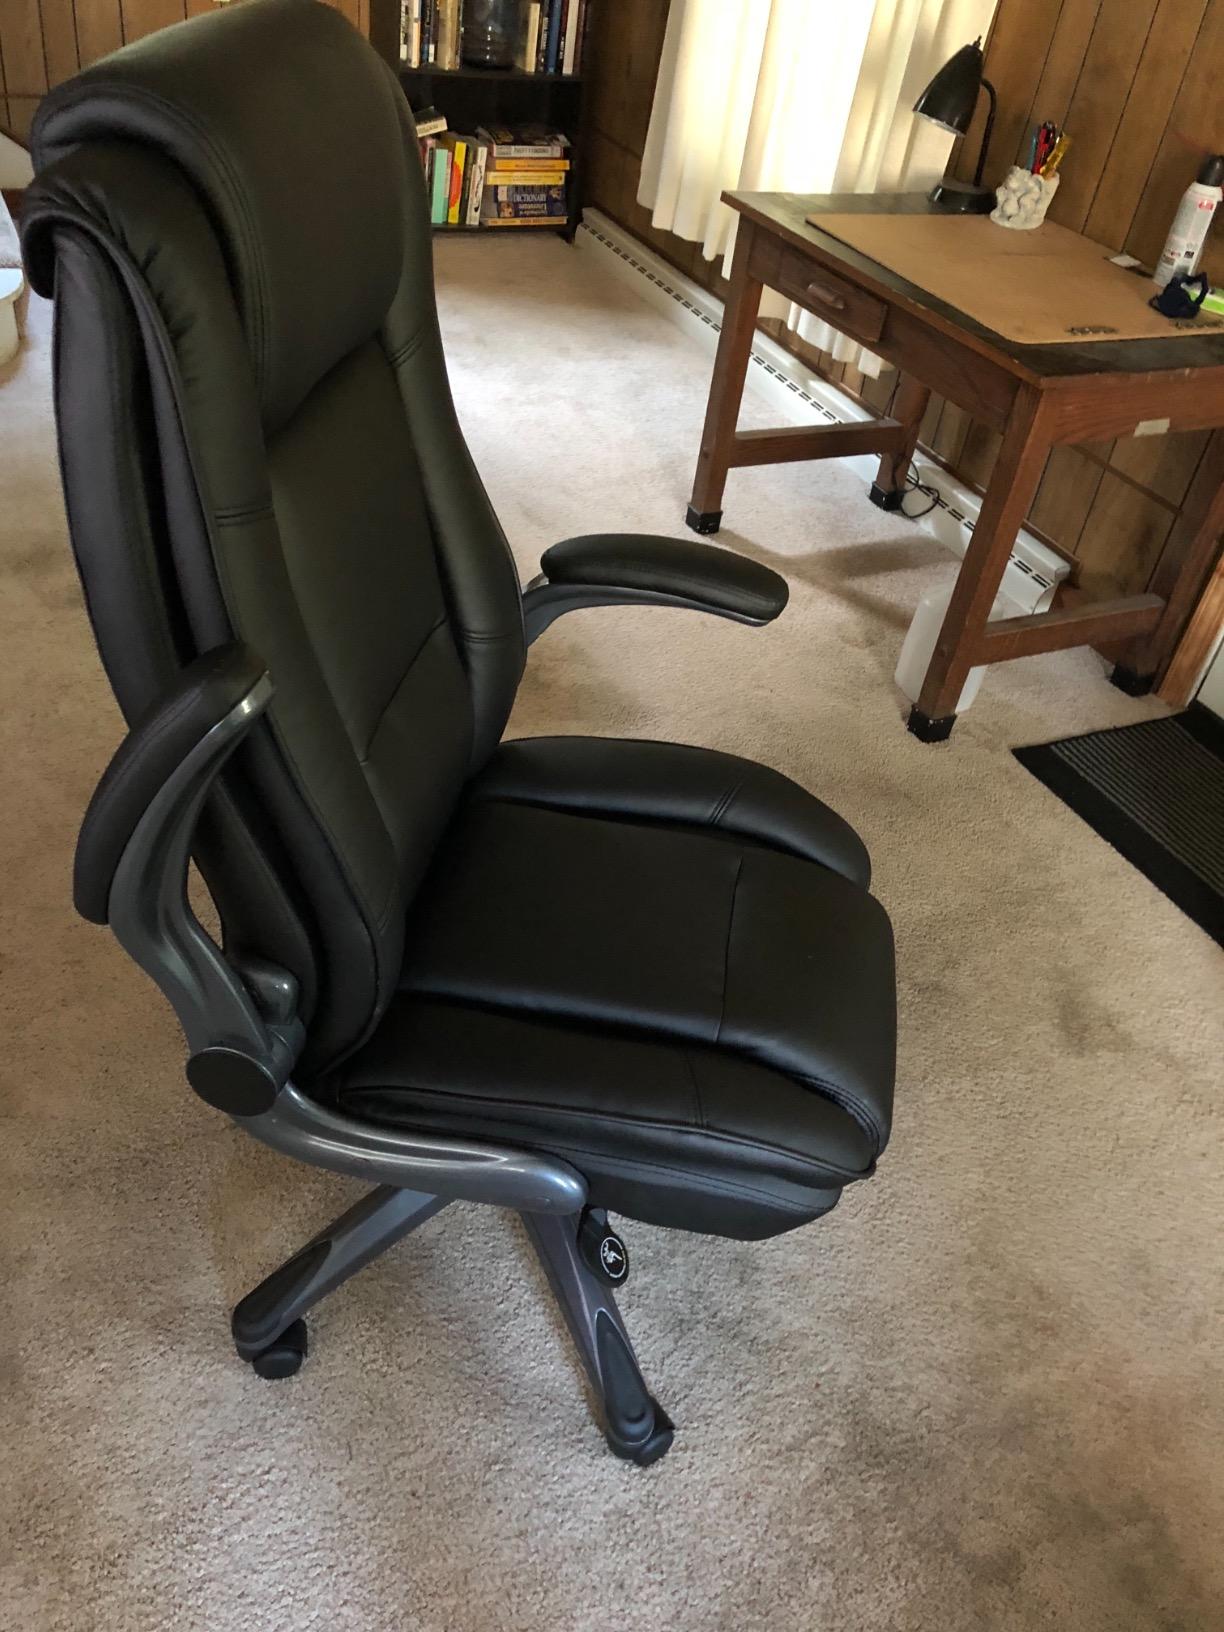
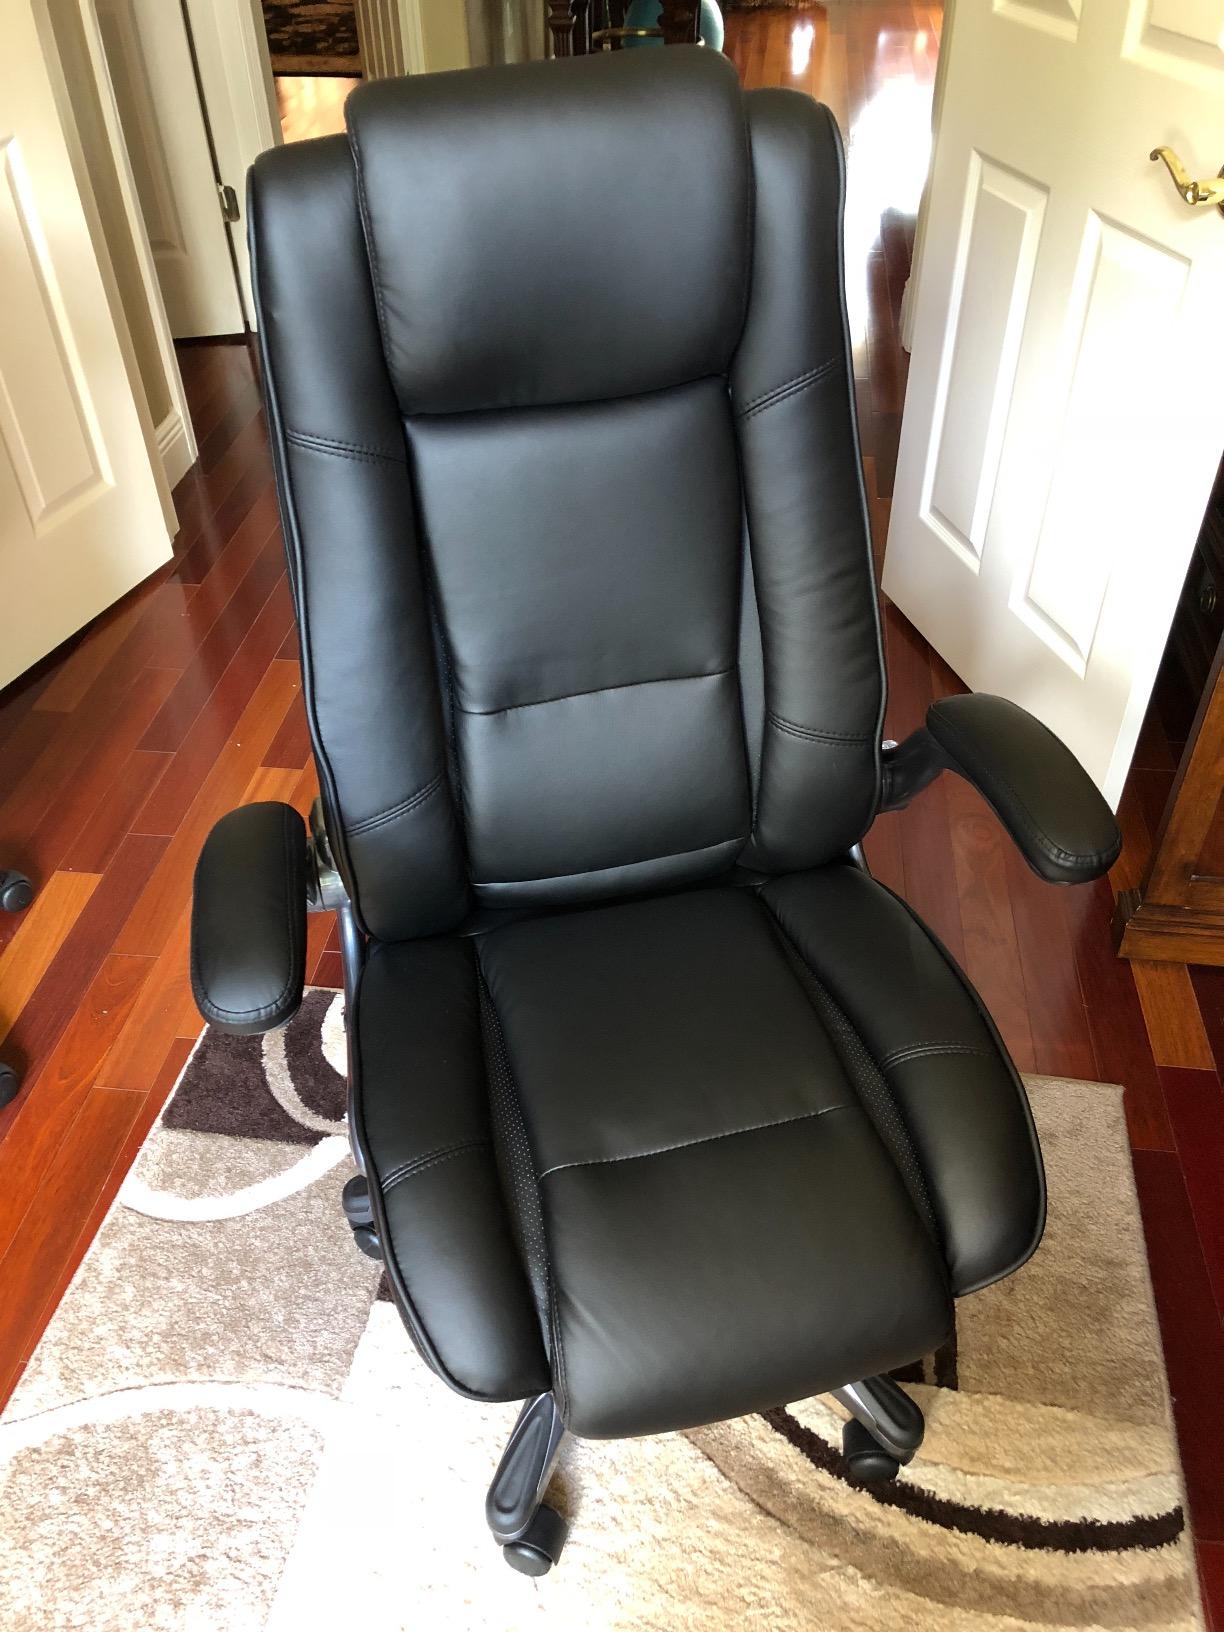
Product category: items_chair
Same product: yes